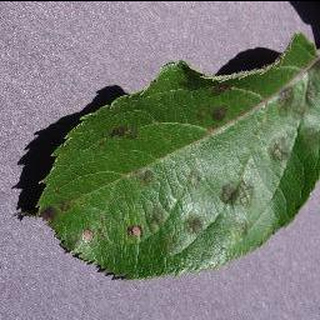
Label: apple_apple_scab